Chapman Tripp Theatre Awards

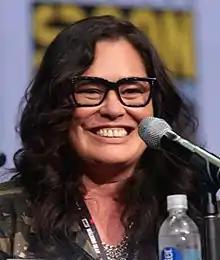
Rachel House, who won four Chapman Tripps for Most Promising Female Newcomer (1995), Outstanding Performance (2000), Best Director (2001) and Best Female Actor in a Supporting Role (2003)

Winners at the Chapman Tripp Theatre Awards include the most acclaimed names in New Zealand theatre. Such names include directors such as multiple winner Colin McColl (Laureate Award, Arts Foundation of New Zealand 2007), Miranda Harcourt, Susan Wilson, Nathaniel Lees, Cathy Downes, Ross Jolly and Rachel Teaomarama House.